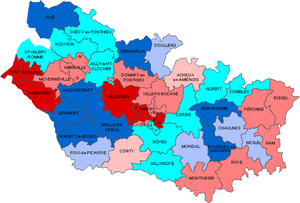
Cantonales 1998
Cet article dresse la liste des 46 membres du Conseil général de la Somme élus lors de l'élection cantonale de 1998, ainsi que les changements intervenus en cours de mandature.
Élections cantonales françaises de 2008
Les élections cantonales ont eu lieu les 15 et 22 mars 1998.